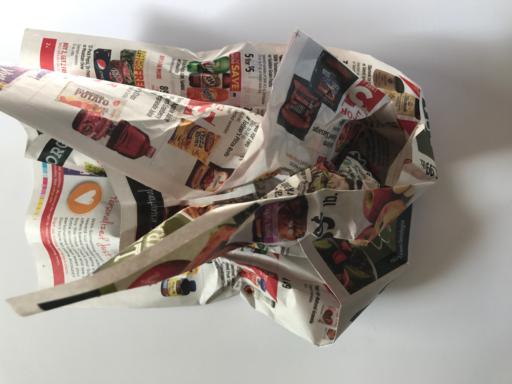
Waste category: paper